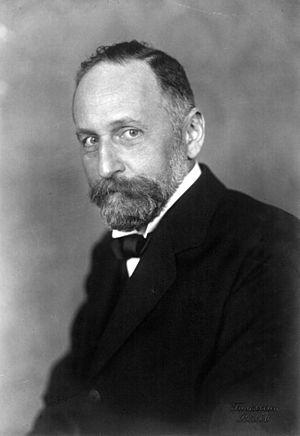
Richard Martin Willstätter est un chimiste allemand. Il a inventé la chromatographie sur papier indépendamment de Mikhail Tsvet. Il est surtout connu pour ses travaux sur la chlorophylle qui lui ont valu de recevoir le prix Nobel de chimie en 1915.
Un produit naturel est un composé chimique ou une substance produite par un organisme vivant, c'est-à-dire qui se trouve dans la nature. Au sens le plus large, un produit naturel est toute substance produite par la vie. Les produits naturels peuvent également être préparés par synthèse chimique et ont joué un rôle central dans le développement du domaine de la chimie organique en fournissant des cibles synthétiques difficiles. Le terme « produit naturel » a également été étendu à des fins commerciales pour désigner les cosmétiques, les compléments alimentaires et les aliments produits à partir de sources naturelles sans ingrédients artificiels ajoutés.
L'astronome Robert Innes découvre Proxima Centauri, la plus proche étoile du système solaire.